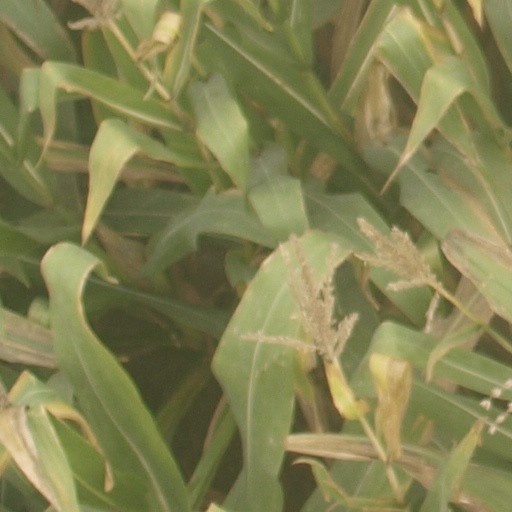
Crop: maize; corn